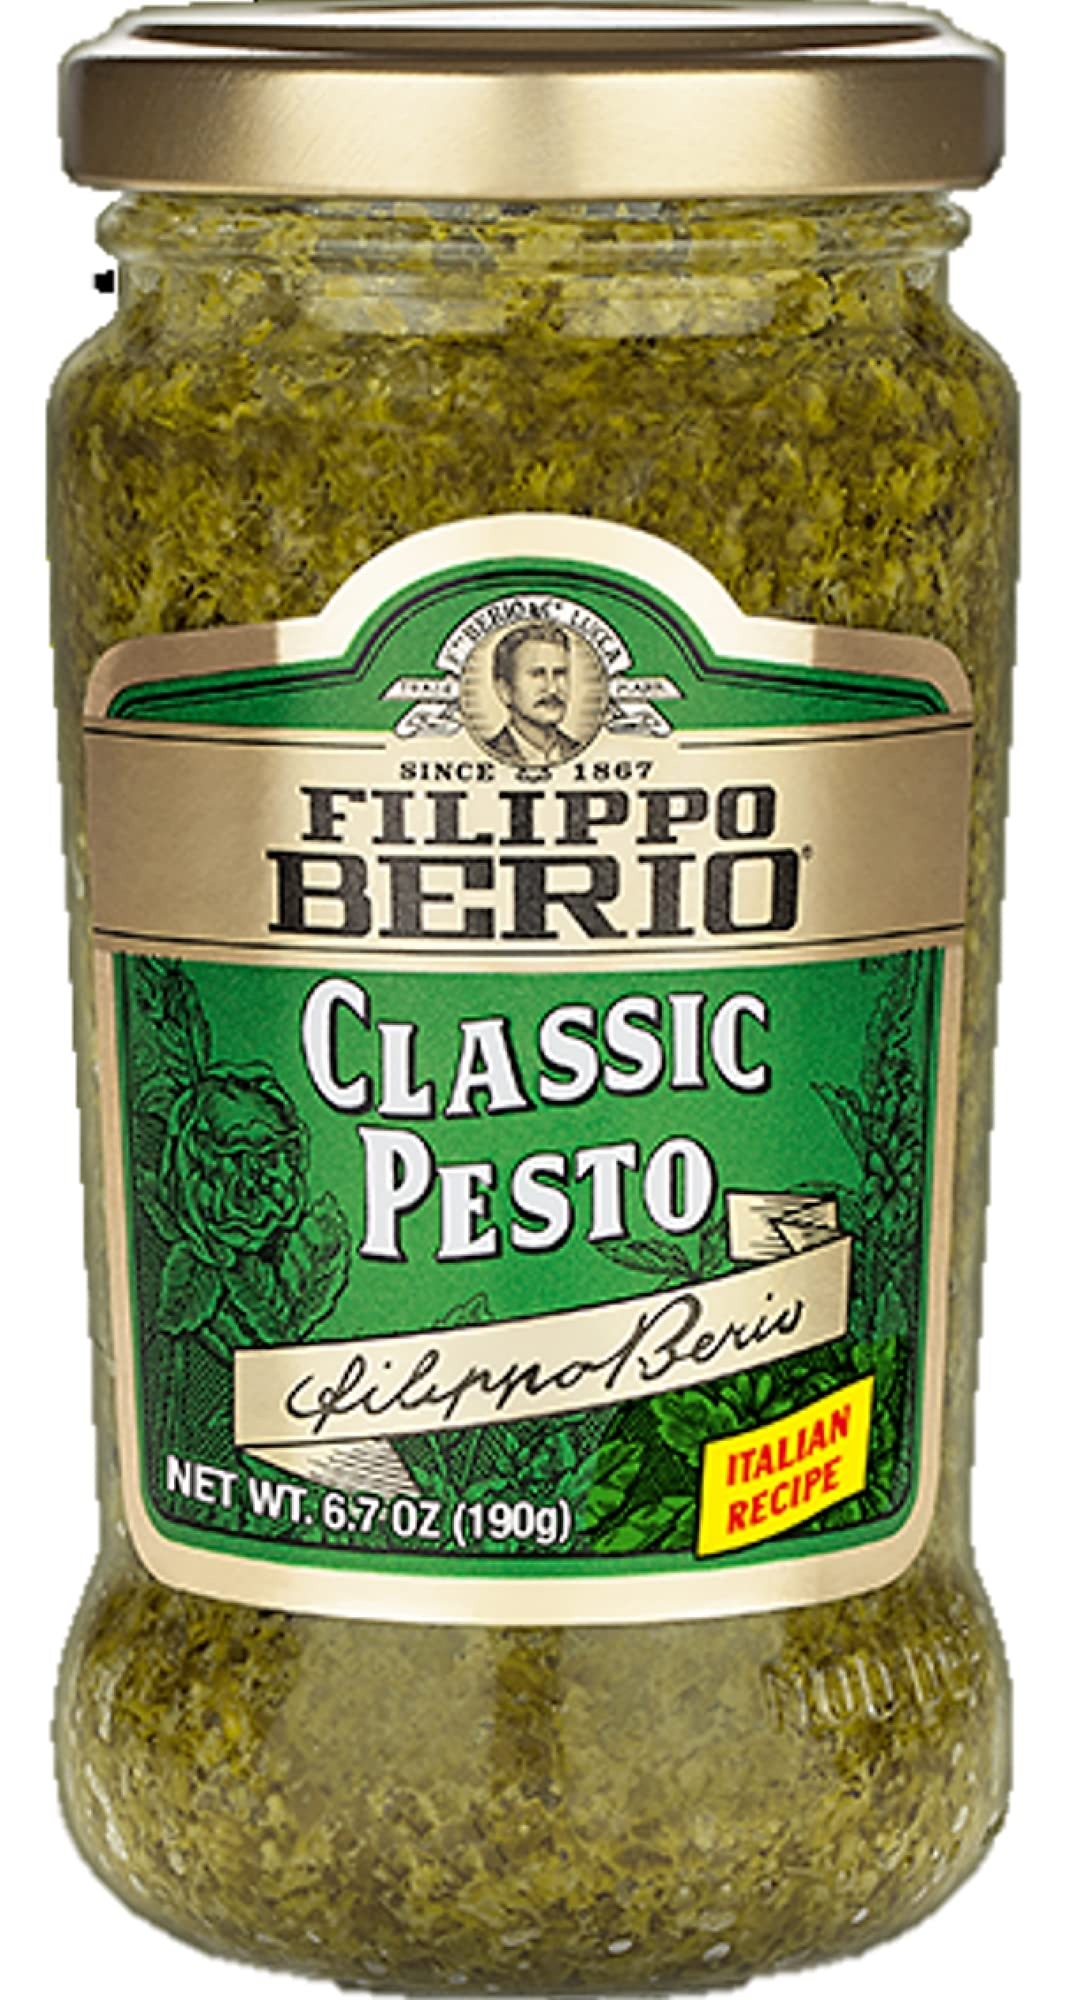
Item Name: Filippo Berio Pesto, Classic Basil, 6.7 Ounce Glass Jar
Bullet Point 1: CLASSIC PESTO: Produced in Liguria, Italy, the original home of pesto, our dedication to authentic recipes sets these flavors apart and would make our illustrious founder proud
Bullet Point 2: AUTHENTIC RECIPE: Made from a traditional Genovese recipe, this classic pesto is bursting with the flavor of freshly picked basil
Bullet Point 3: READY TO ENJOY: No need to heat
Bullet Point 4: ENDLESS USES: Try it as a marinade for meats or poultry, stirred into pasta, mixed into dips or added to soups and gravies
Bullet Point 5: TRY THEM ALL: We carry a wide range of delicious pestos made with the finest ingredients for any taste, including Classic, Sun Dried Tomato, Tomato and Ricotta, Grilled Vegetable and Spicy Tomato
Value: 6.7
Unit: Fl Oz

Price: 9.47